Darłowo

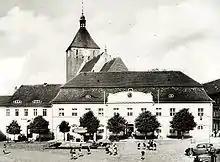
The town hall in 1935

During the Napoleonic Wars some of Rügenwalde's inhabitants, in particular ship owners and businessmen, profited from smuggling British goods to the continent. In 1871 the town, along with Prussia, became a part of the German Empire. A railway reached the town in 1878, providing connections with Danzig (Gdańsk) and Stettin (Szczecin). It simultaneously became a popular health resort, mainly due to the exceptional climate. The Royal Swedish Vice Consulate was located in the town in 1859–1901 (Vice Consul Bertold August Riensberg, b. 1823) and in 1914–1936 (Vice Consul Albert Rubensohn, b. 1879).